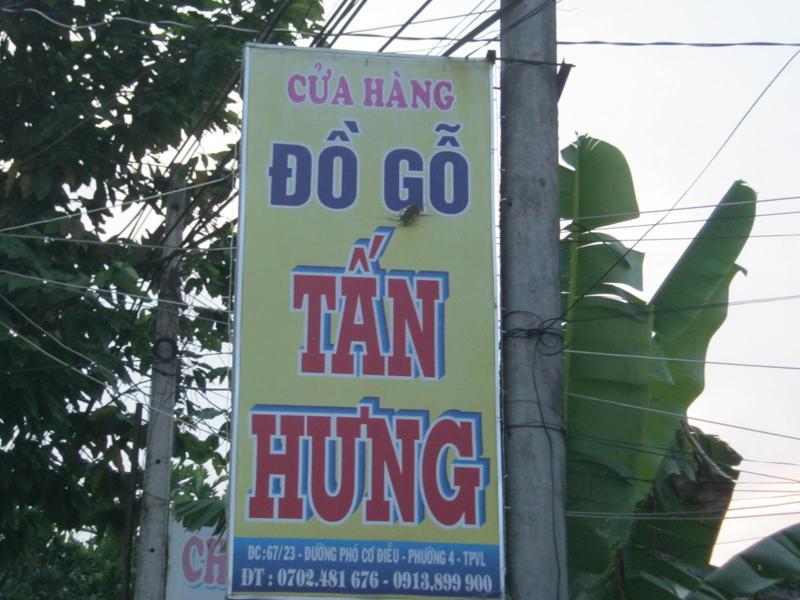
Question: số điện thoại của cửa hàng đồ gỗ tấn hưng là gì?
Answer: số điện thoại của cửa hàng đồ gỗ tấn hưng là 0702 481 676 - 0913 899 900